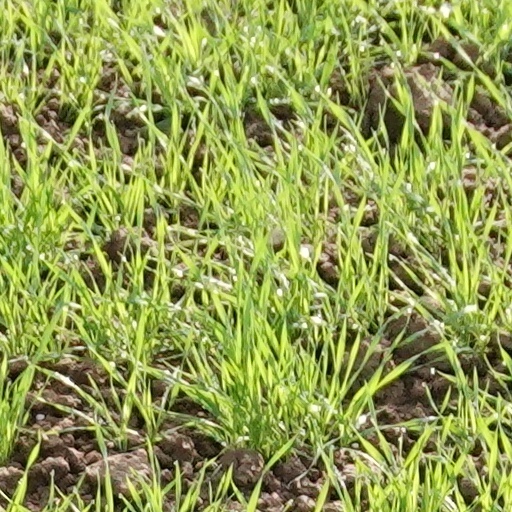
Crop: wheat